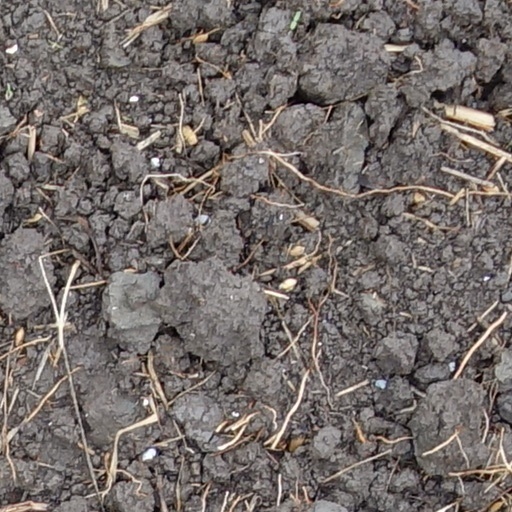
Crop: wheat